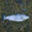
Label: trout